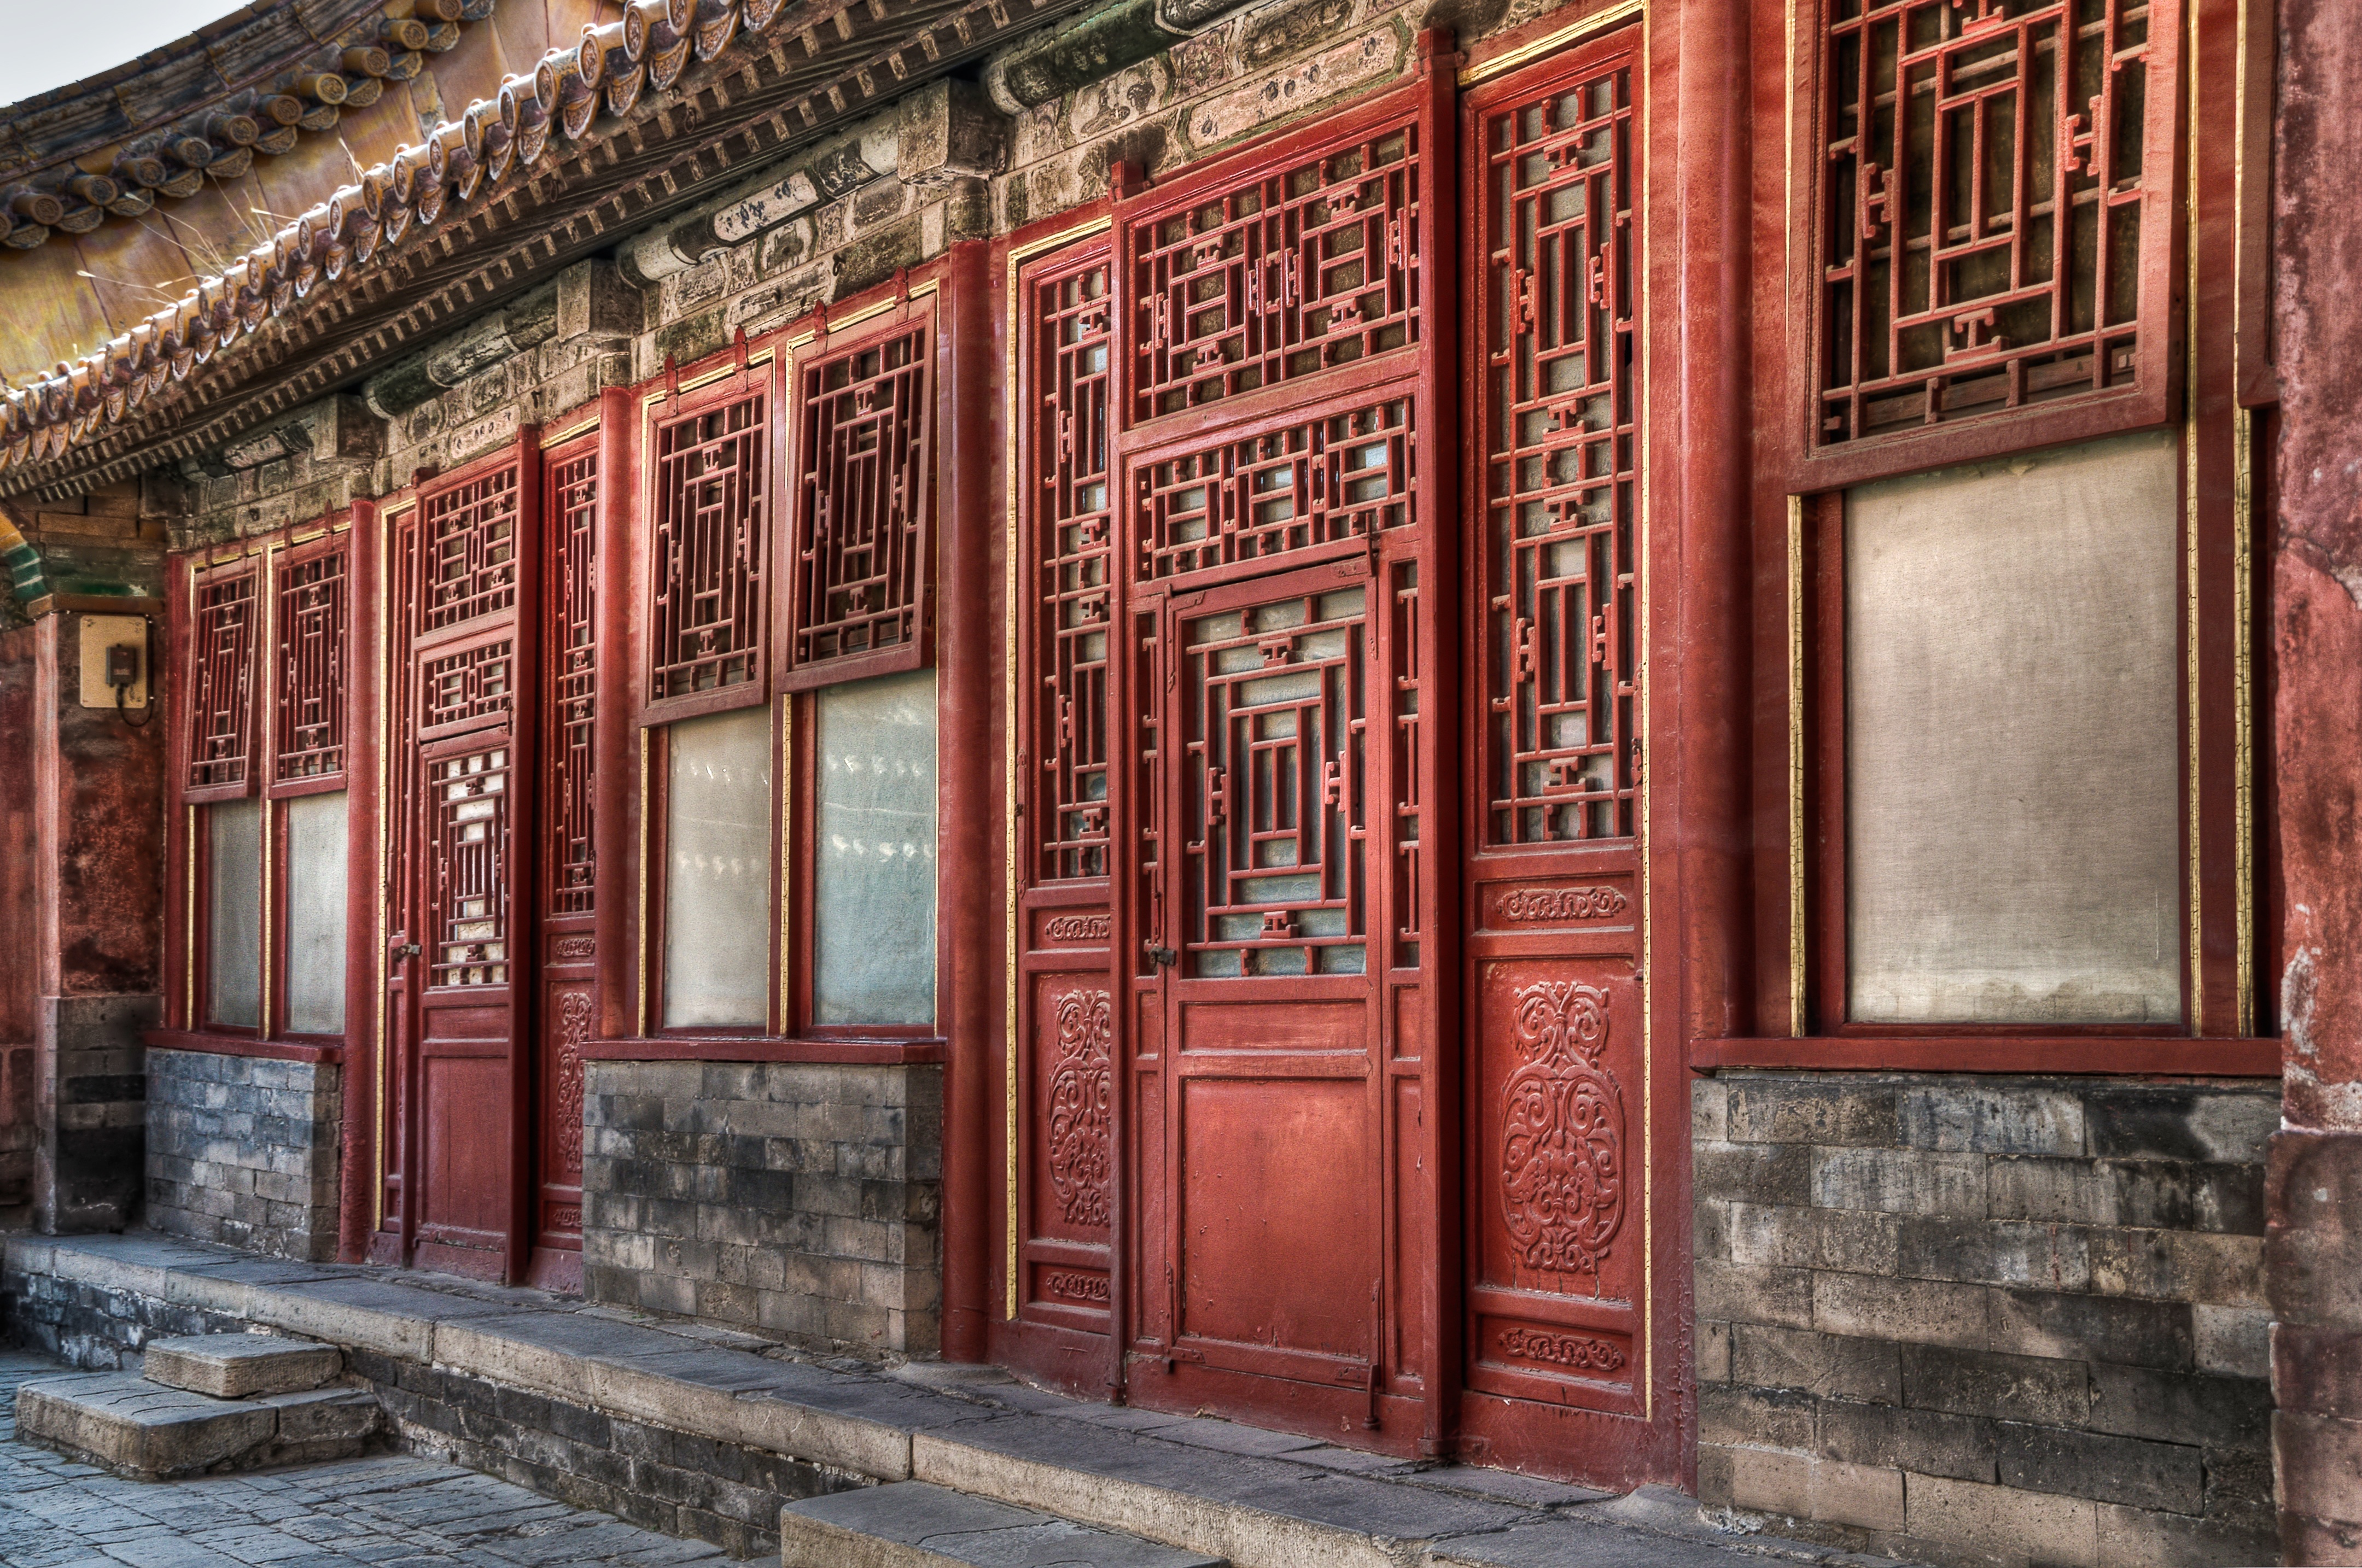
architecture, street, window, building, wall, facade, brick, door, interior design, beijing, history, china, pekin, forbidden city, urban area, ancient history